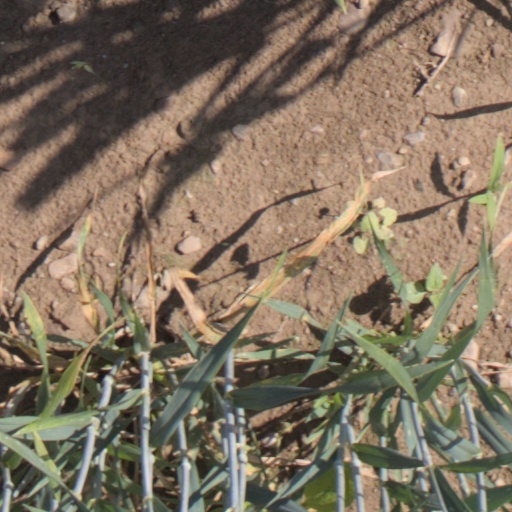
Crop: wheat